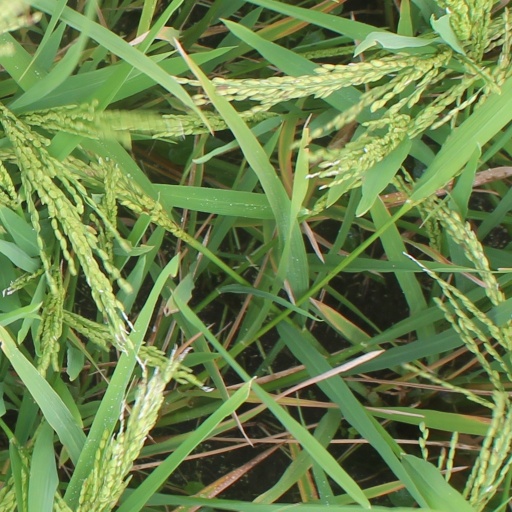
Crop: rice